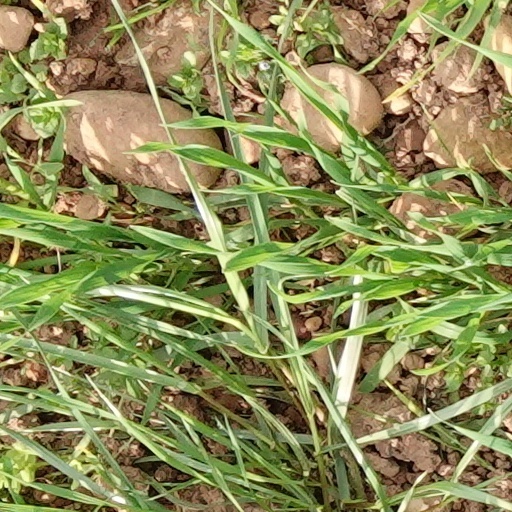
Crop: wheat